Wat Anongkharam

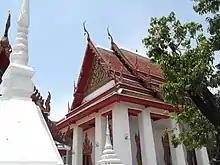

Wat Anongkharam Worawihan is a second grade royal temple of Worawihan. It was built in 1850 in dedication for King Rama III. The formerly named was "Wat Noi Khamthaem" (วัดน้อยขำแถม) after its founder Dame Noi, wife of a noble, Somdet Chao Phraya Borom Maha Phichai Yat (That Bunnag), the temple was built along with neighbouring Wat Phichai Yat. It was later renamed "Wat Anongkharam" ("temple of lady") by King Rama IV.